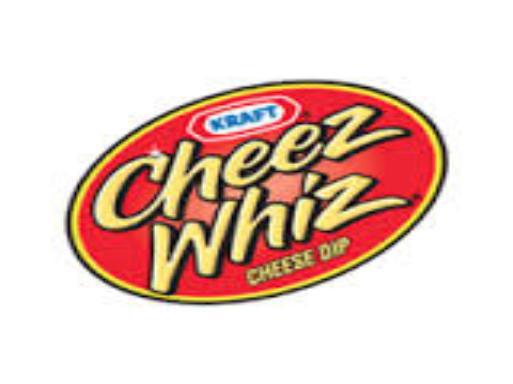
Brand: Cheez Whiz
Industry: Food